List of films based on Marvel Comics publications

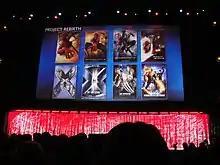
Marvel Comics films showcased at the 2011 D23 Expo

Marvel Comics is a publisher of American comic books and related media. It counts among its characters such well-known superheroes as Spider-Man, Wolverine, Iron Man, Captain America, Thor, Hulk, Black Panther, Doctor Strange, Ant-Man, Daredevil, and Deadpool, and such teams as the Avengers, the X-Men, the Fantastic Four, and the Guardians of the Galaxy. Most of Marvel's fictional characters are depicted in a shared fictional universe, with most locations mirroring real-life places. Many major characters are based in New York City.